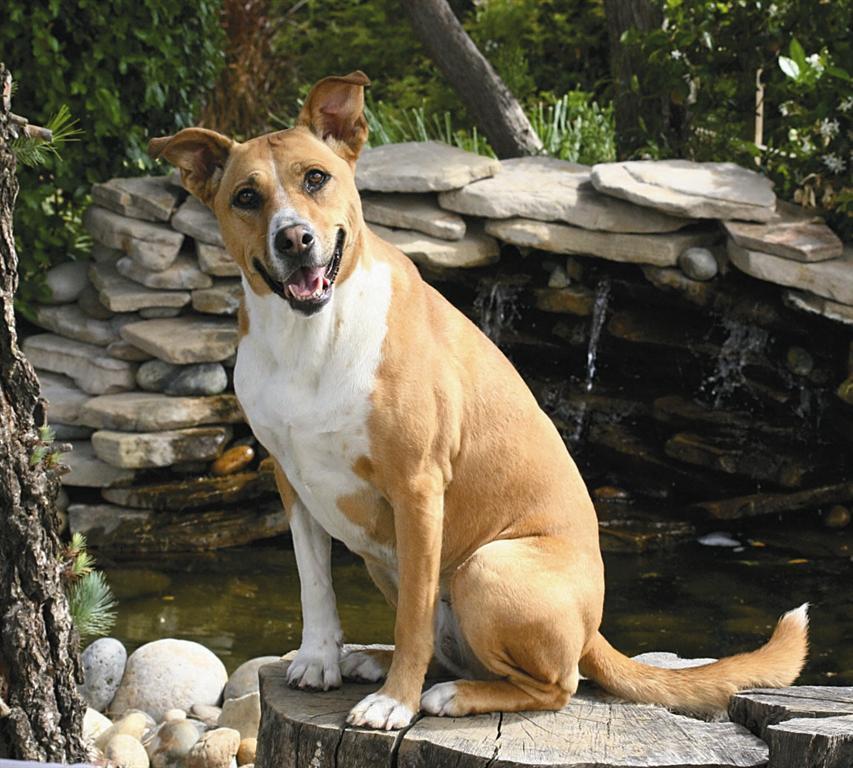
Rhodesian_ridgeback